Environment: real
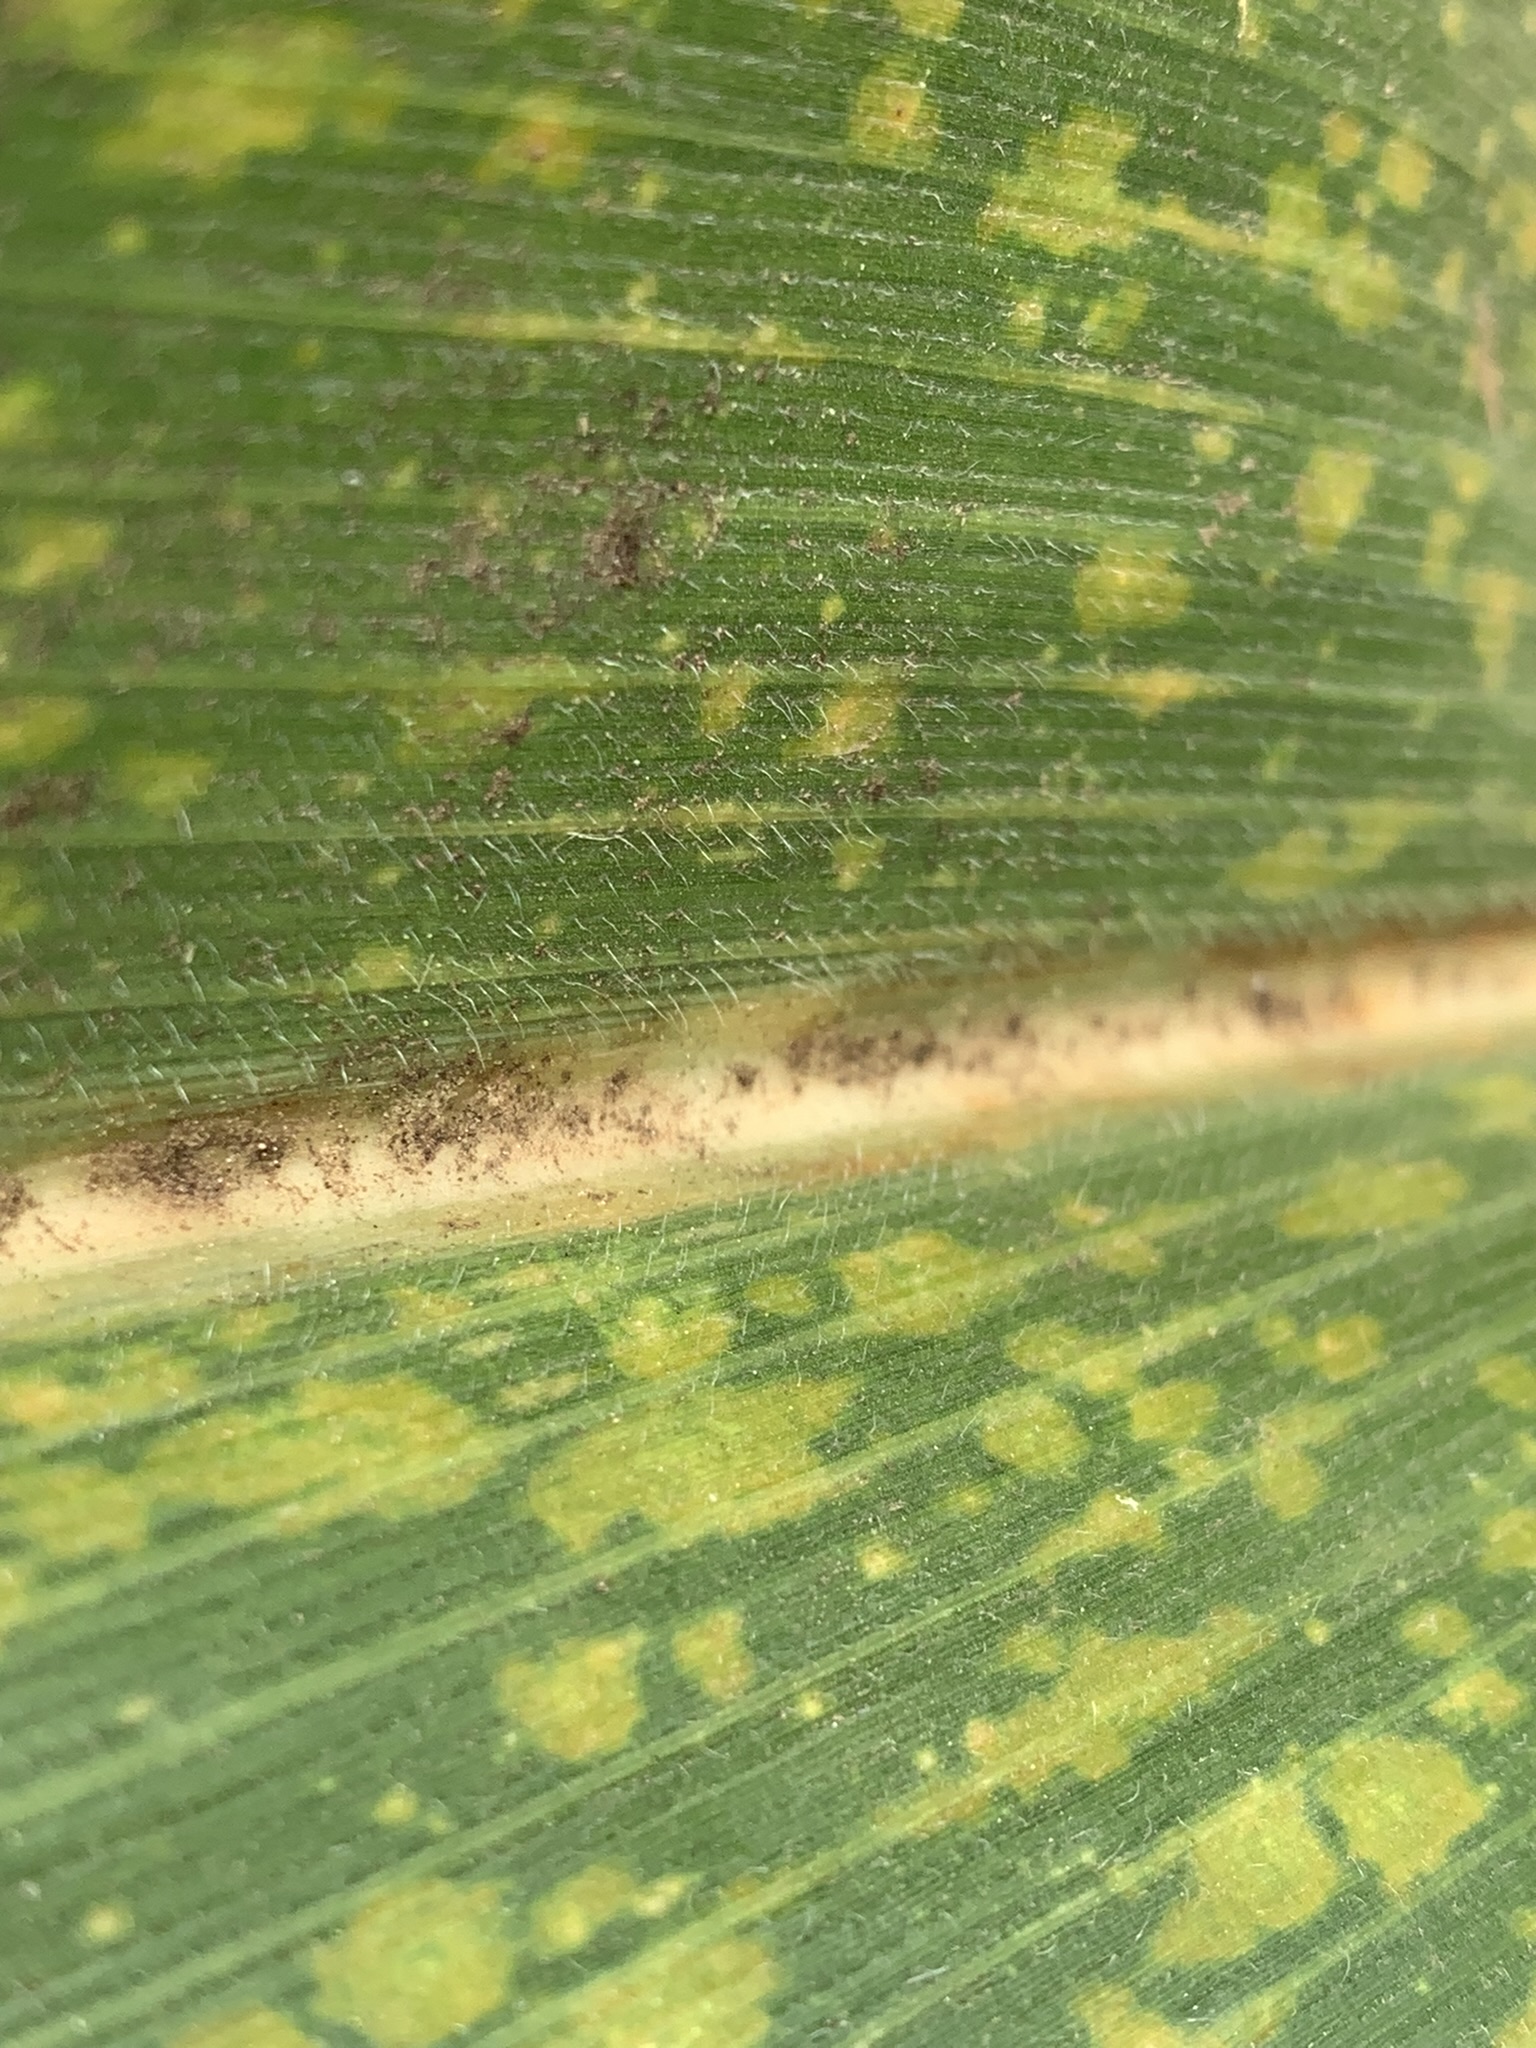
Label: lethal_necrosis